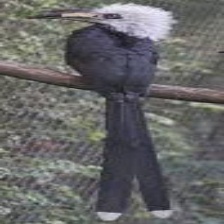
Species: WHITE CRESTED HORNBILL
Scientific name: TROPICRANUS ALBOCRISTATUS
ImageNet parent category: hornbill